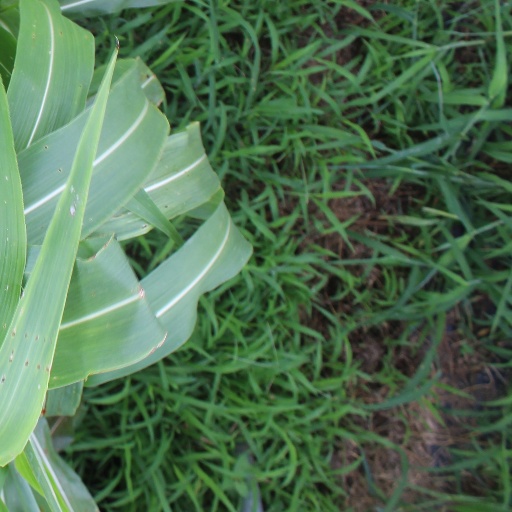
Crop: sorghum